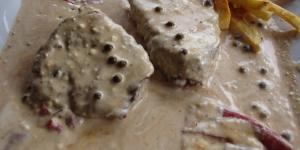
lomo de ternera a la pimienta